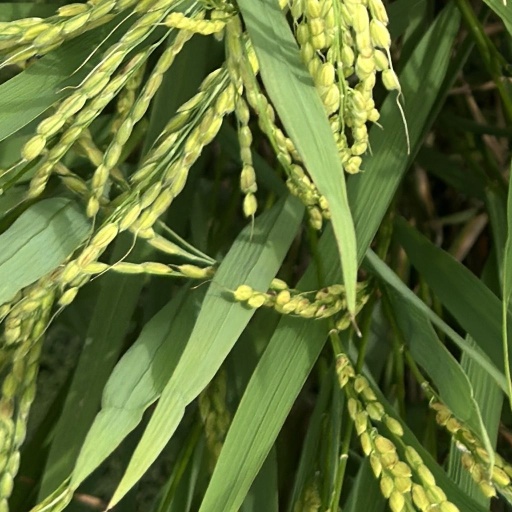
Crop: rice